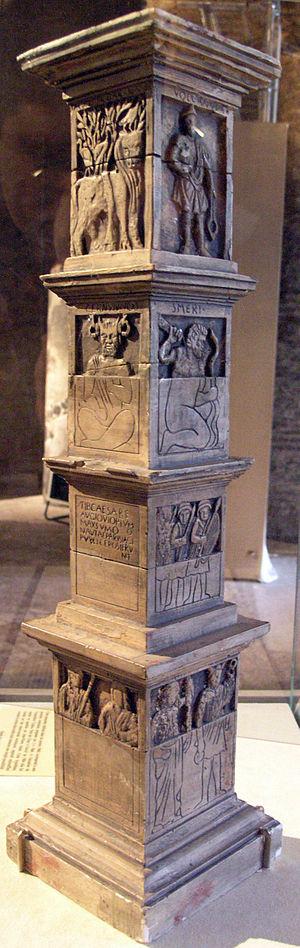
Le pilier des Nautes est une colonne monumentale gallo-romaine érigée en l'honneur de Jupiter par les Nautes de Lutèce au Iᵉʳ siècle, sous le règne de l'empereur Tibère. Le pilier des Nautes a été découvert au XVIIIᵉ siècle dans le sous-sol de la cathédrale Notre-Dame de Paris, et est exposé dans la salle du frigidarium des thermes de Cluny.